Technology of the New York City Subway

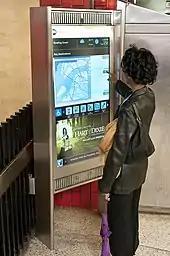
The On the Go! Travel Station in use at the Bowling Green station

The MTA set up another technology pilot project called "Help Point" in April 2011. Help Point, a new digital-audio communications system, was designed for use in case of an emergency or to obtain subway information for travel directions. The top button is labeled red for emergencies and connects to the Rail Control Center. The bottom button is labeled green and connects to a MTA station agent for any inquiries. All units are equipped with a microphone and speaker, and can optionally be installed with a camera. Also, the test units were equipped for the hearing impaired (under ADA compliance).